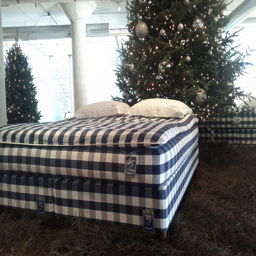
A bed sitting next to a Christmas tree fully decorated.
A mattress in hay with a christmas tree in the back.
beds outside by  Christmas trees that have ornaments on them
A double bed set up in straw under a Christmas tree
A bed set next to a Christmas tree .